Glendalough State Park

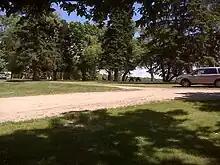
This is a scene of one of Glendalough State Park's picnic and beach areas.

Glendalough offers picnicking and swimming areas, often with solitude. Glendalough has two swimming areas for the visitors: on the north shore of Annie Battle Lake near the historic Lodge and Trail Center, and on the north shore of Molly Stark Lake near the Picnic Shelter.